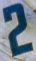
Number: 2